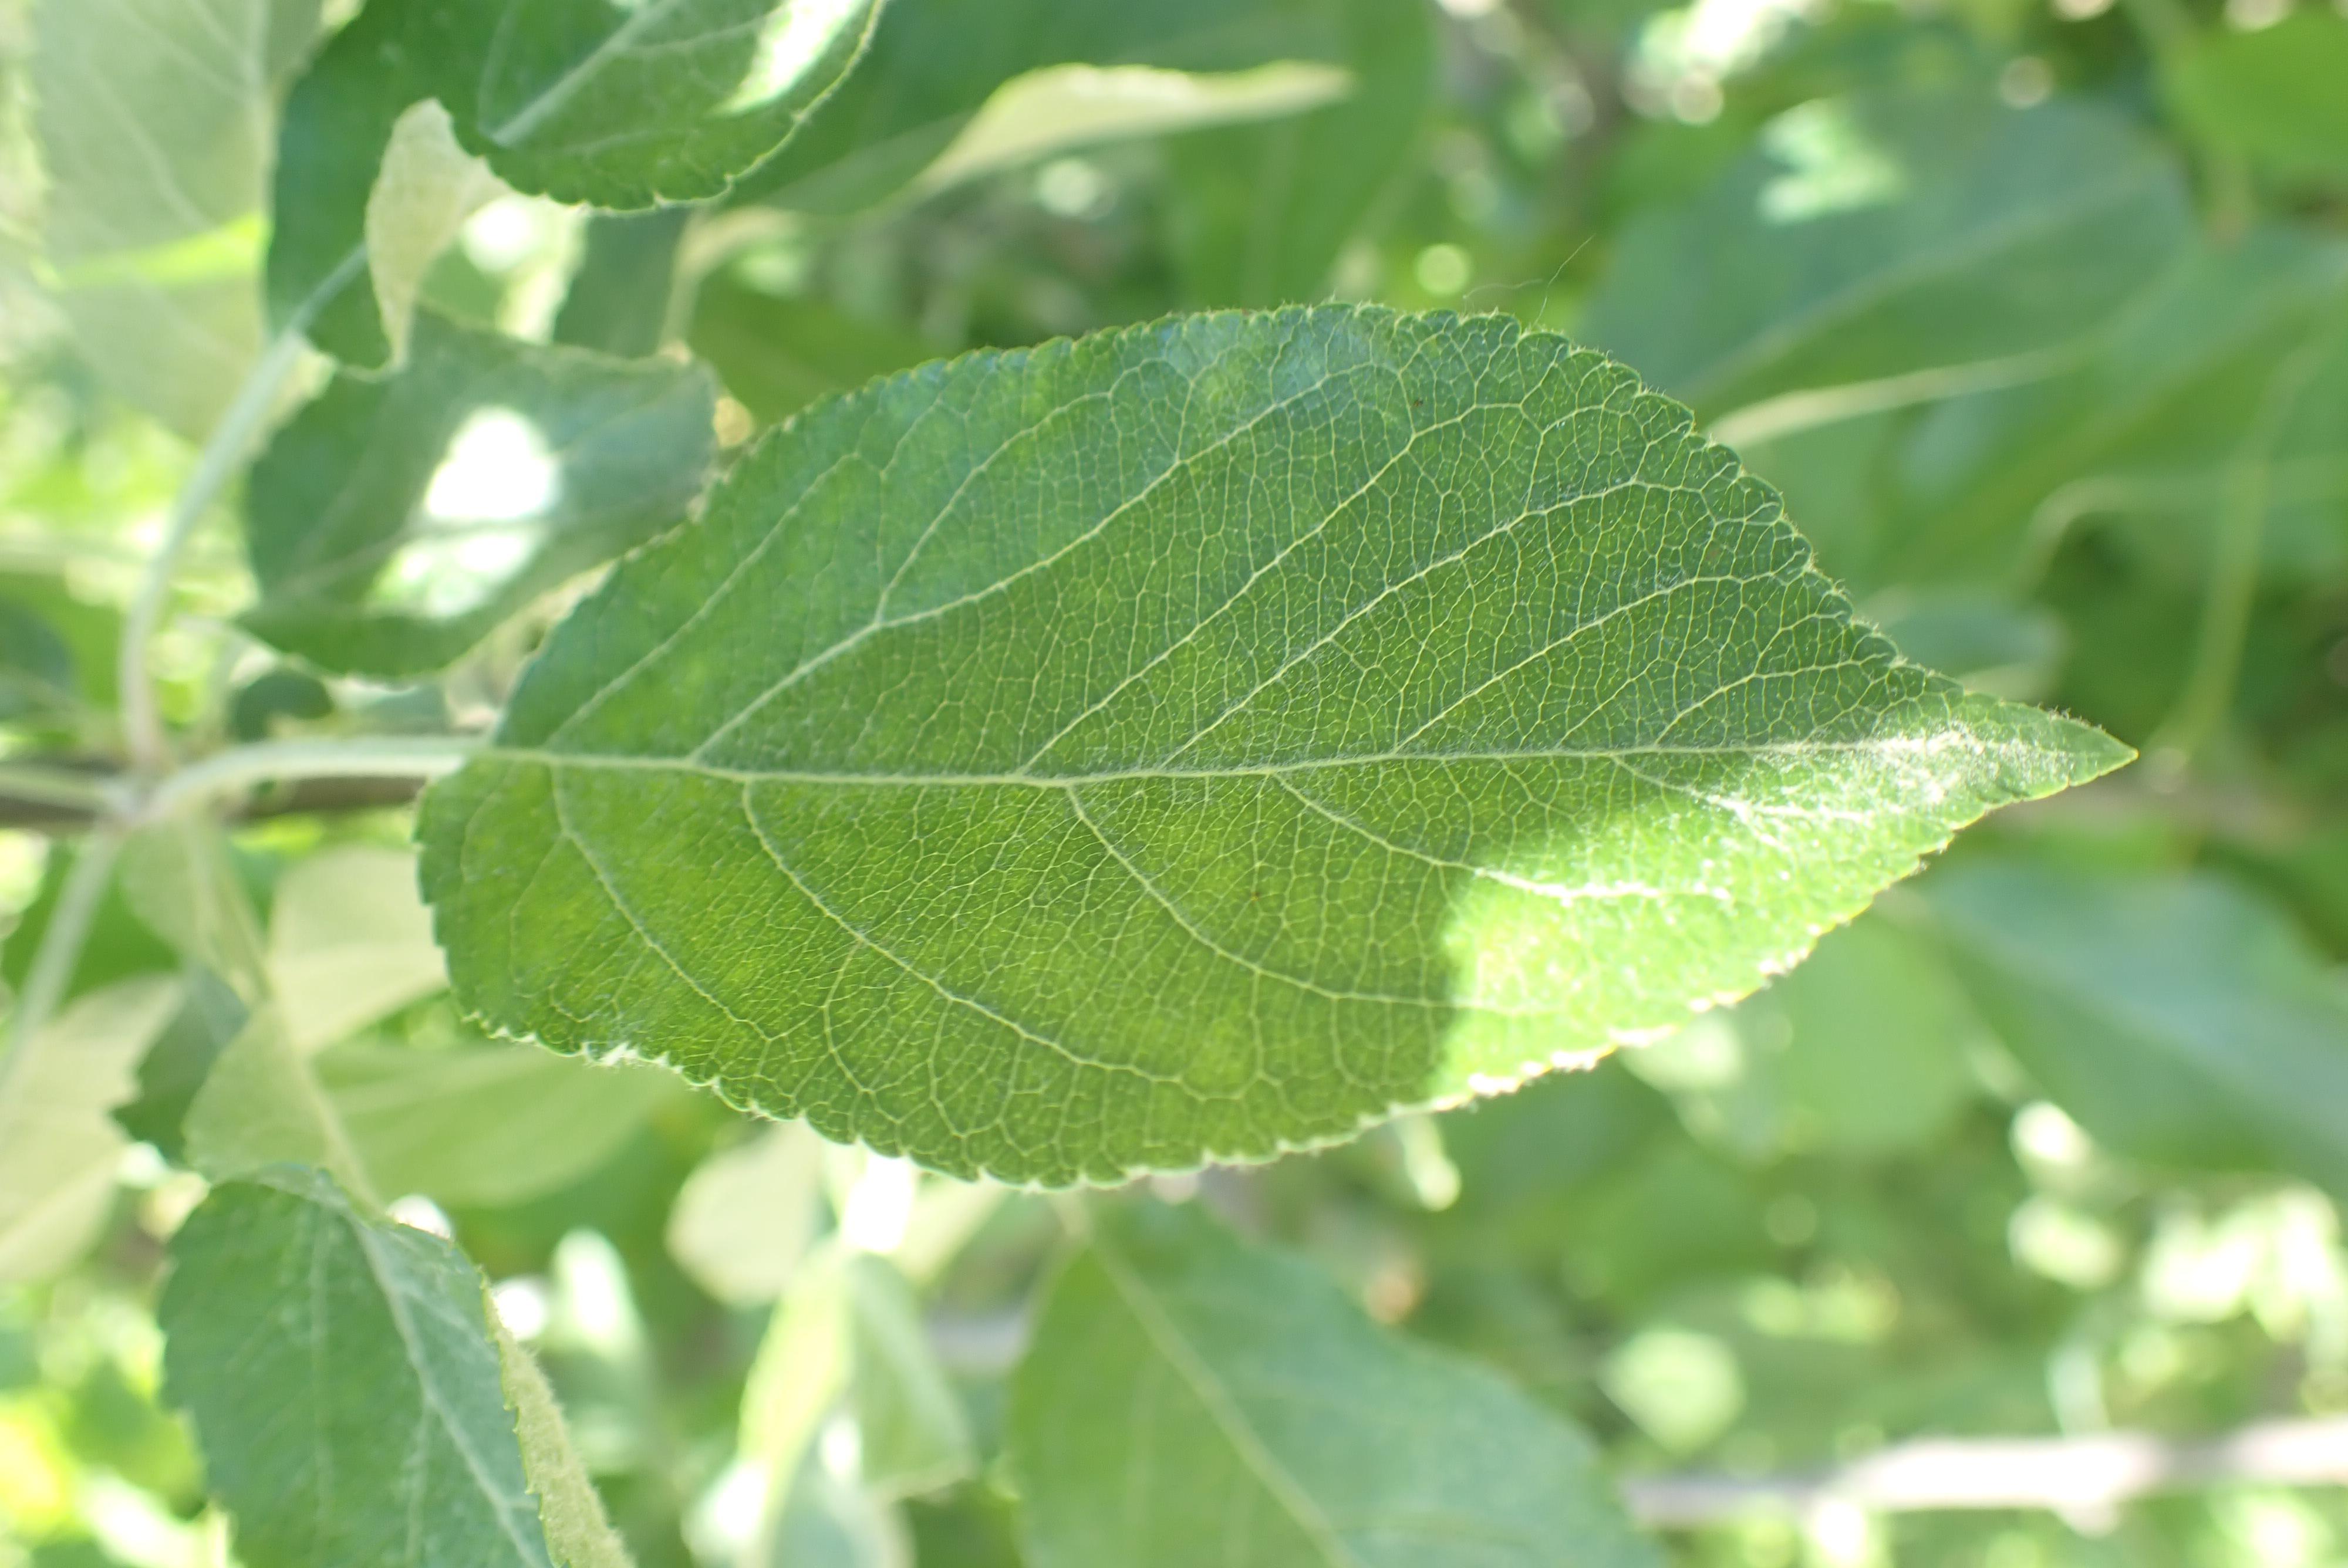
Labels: healthy